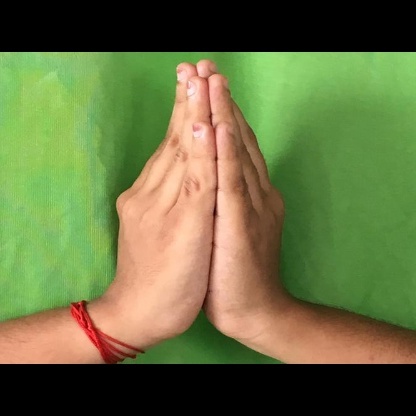
Mudra: Anjali